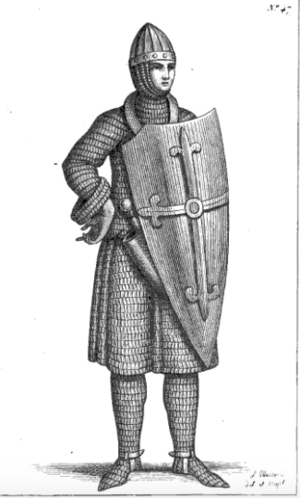
L'histoire de La Flèche recouvre l'ensemble des évènements, anciens ou plus récents, liés à cette ville et particulièrement nombreux à l'époque moderne.